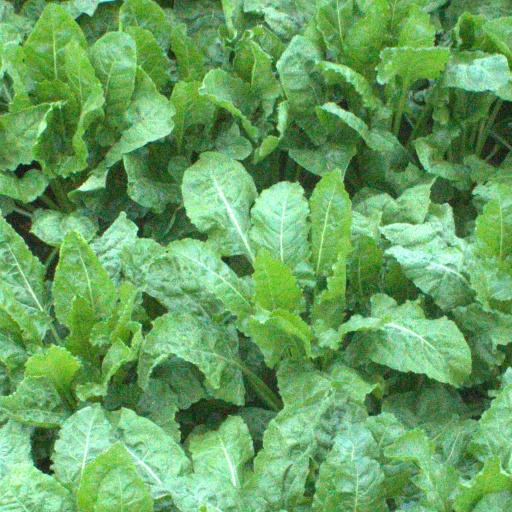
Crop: sugar beet